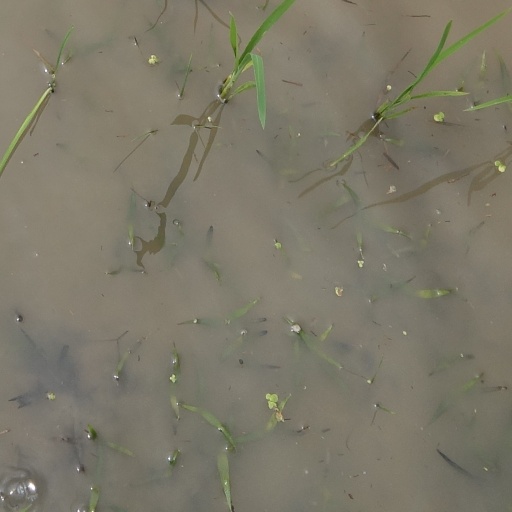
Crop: rice